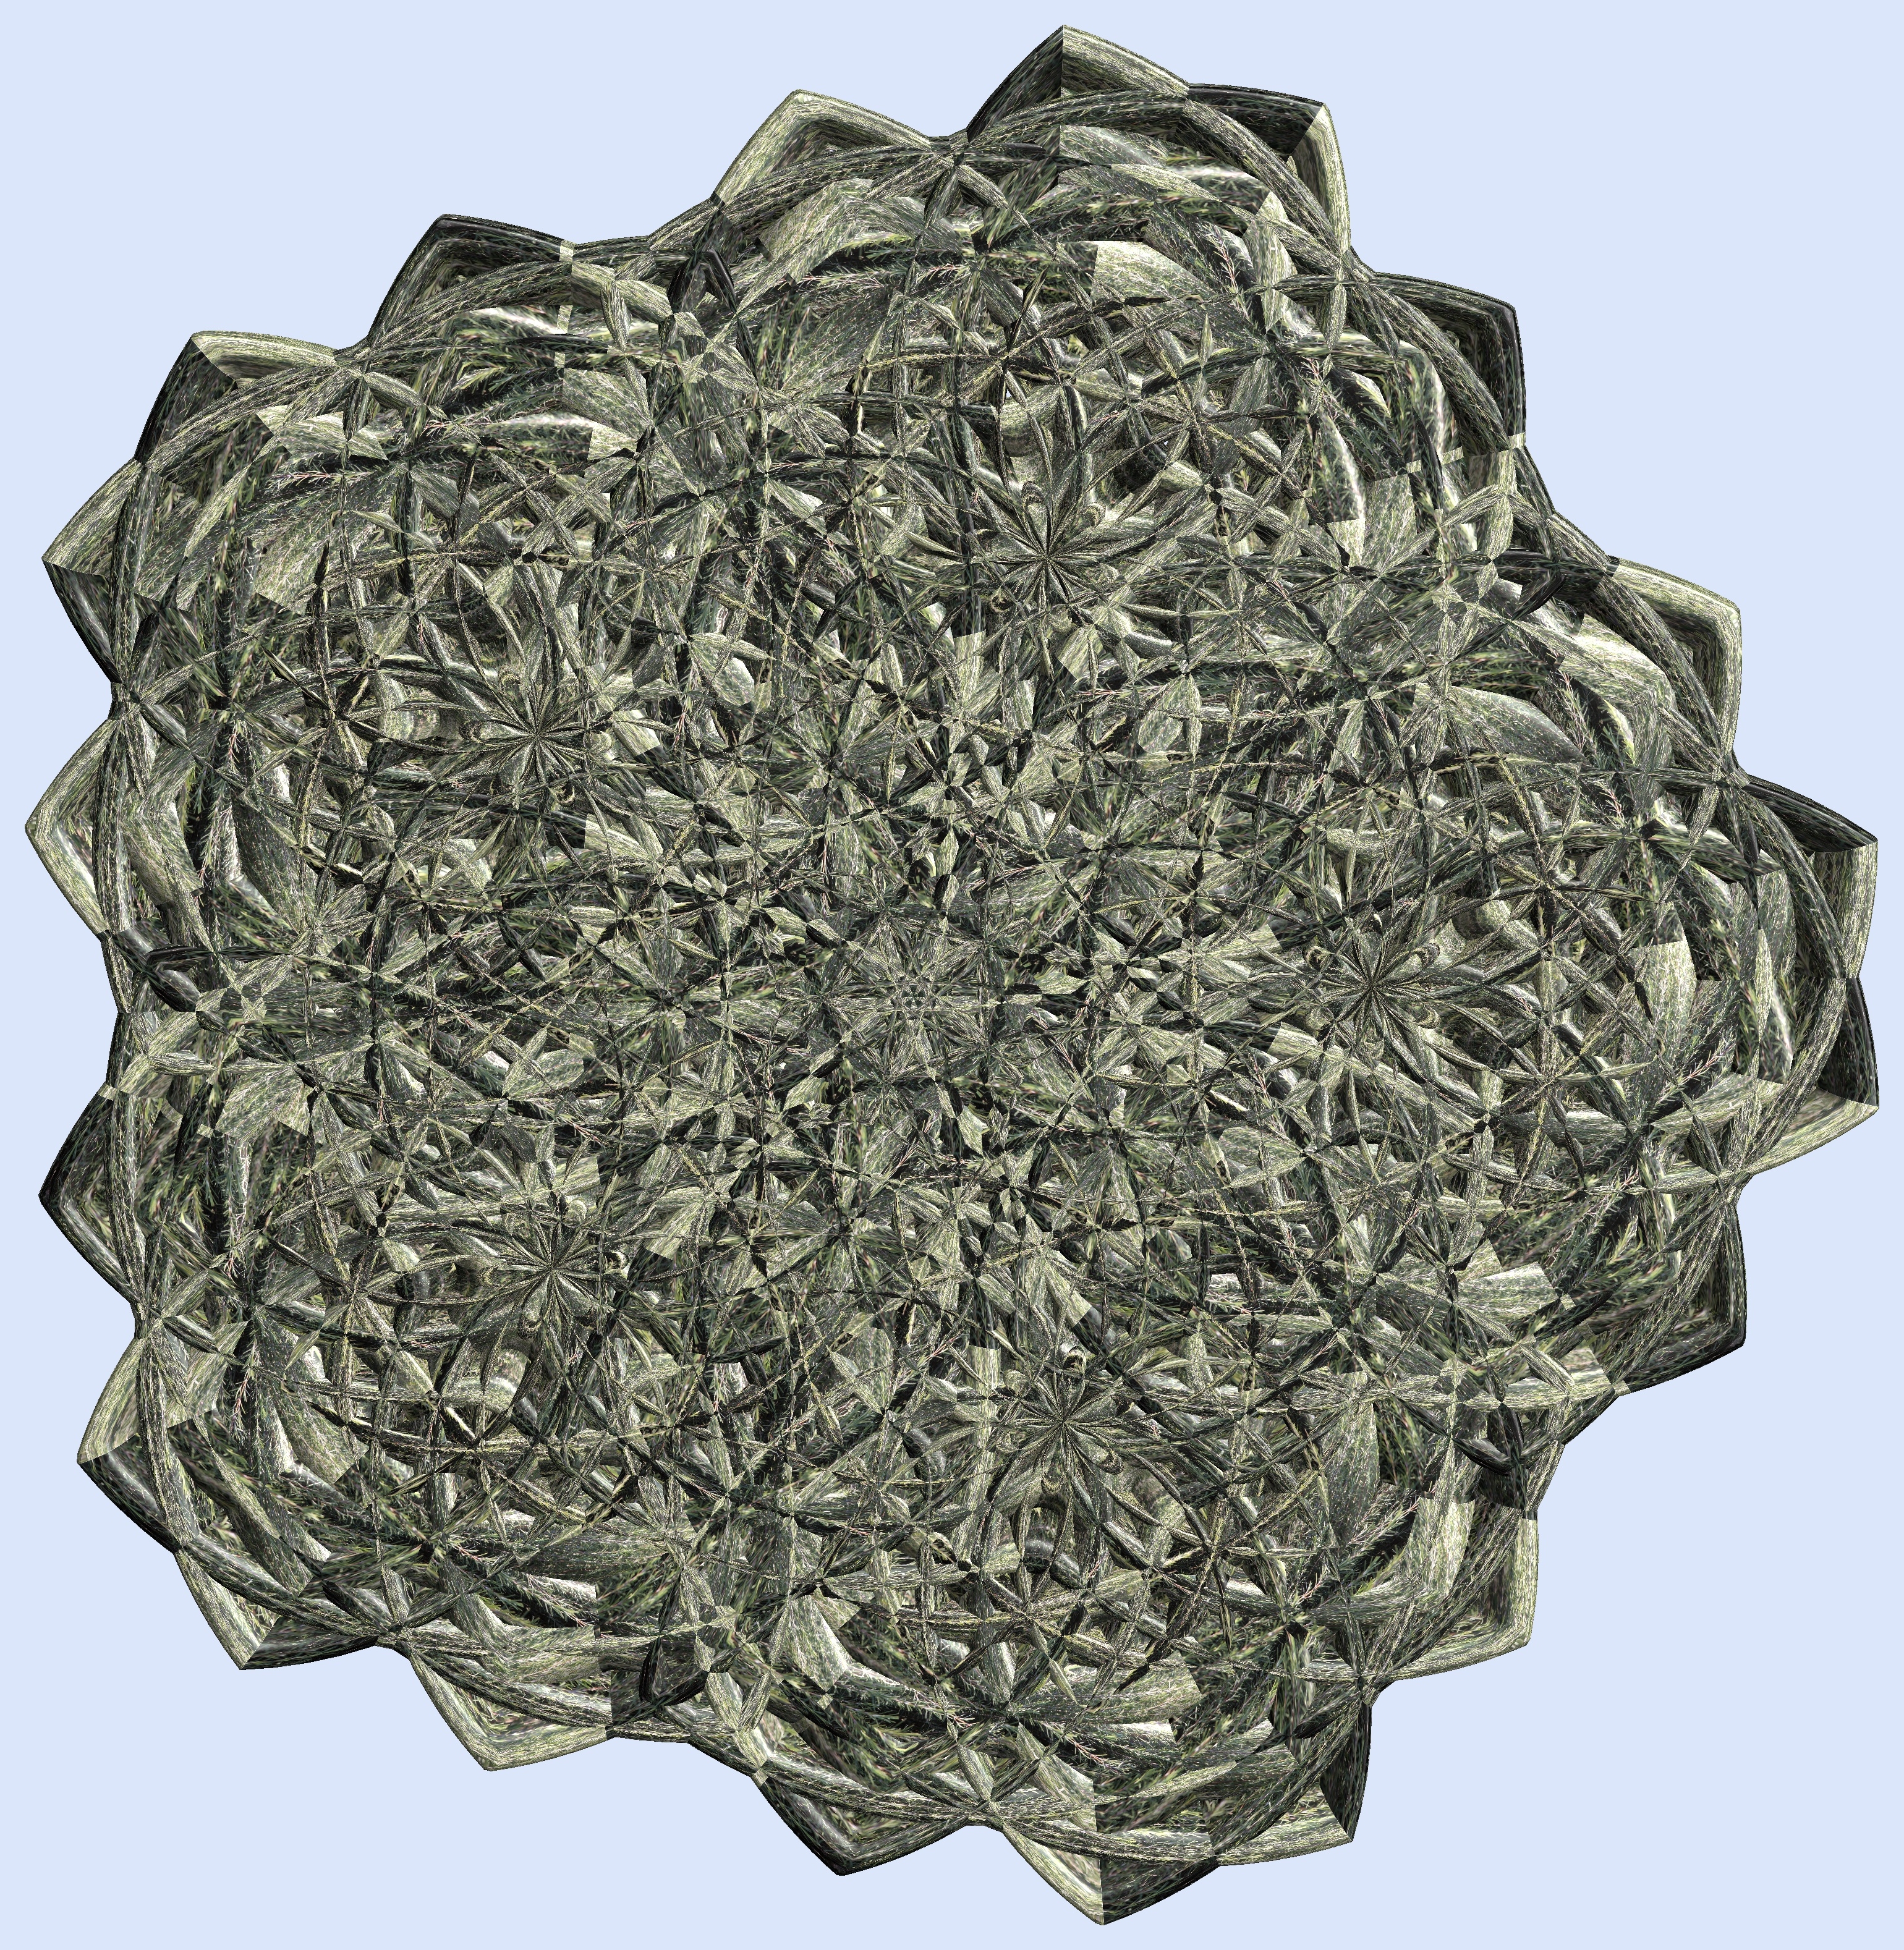
structure, texture, pattern, sculpture, figure, design, symmetry, 3d, graphic, torus, mathematica, cg, parametricplot3d, code, program, algorithm, abstruct, mapping, stone carving